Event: Nepal Earthquake
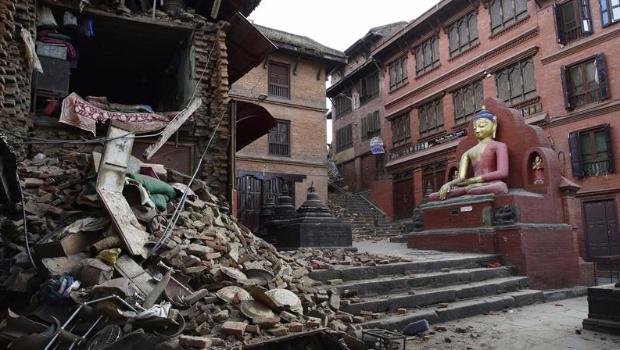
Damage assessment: damage